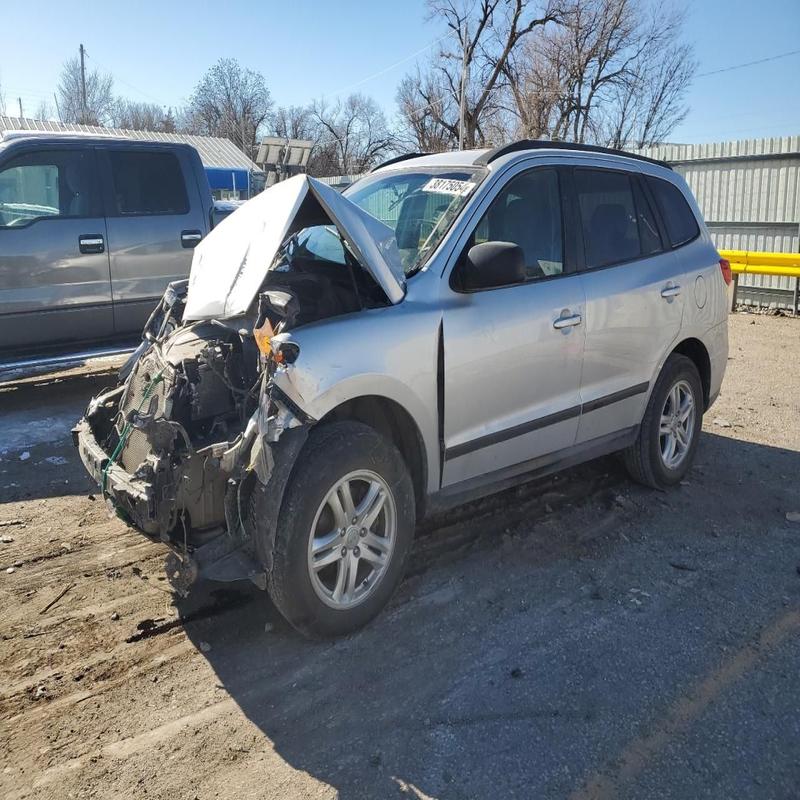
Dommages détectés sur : plaque d'immatriculation avant, pare-choc avant, feu avant droit, feu avant gauche, capot, pare-brise avant, aile avant droite, aile avant gauche, porte avant gauche, porte arrière gauche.
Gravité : majeur